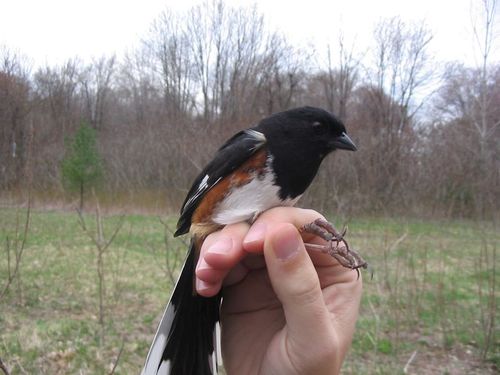
the bird has a very colorful appearance and a distinct line that shows it's black head from it's white body
this small bird is black, white and orange with a long tail.
this bird has a black head, a brown body, and a white stomach, and has a pointed, short beak. its wings are mostly black with a few white spots.
this bird has a white belly, black breast and crown, with brown sides and short pointy bill.
small bird with long curved claws & a black head with a long tail.
this black, white, and brown bird has long tail feathers and brown feet.
this bird has a white belly, black breast and head and a brown flank.
this small bird has a short black beak, a black head and neck, a white belly, a long mostly black tail, and mostly black wings with a brown stripe underneath.
the bird is small with a pointed bill, has a bill that is short and the wings are black.
this bird has a pointed black bill, with a black and white breast.
Species: Eastern Towhee